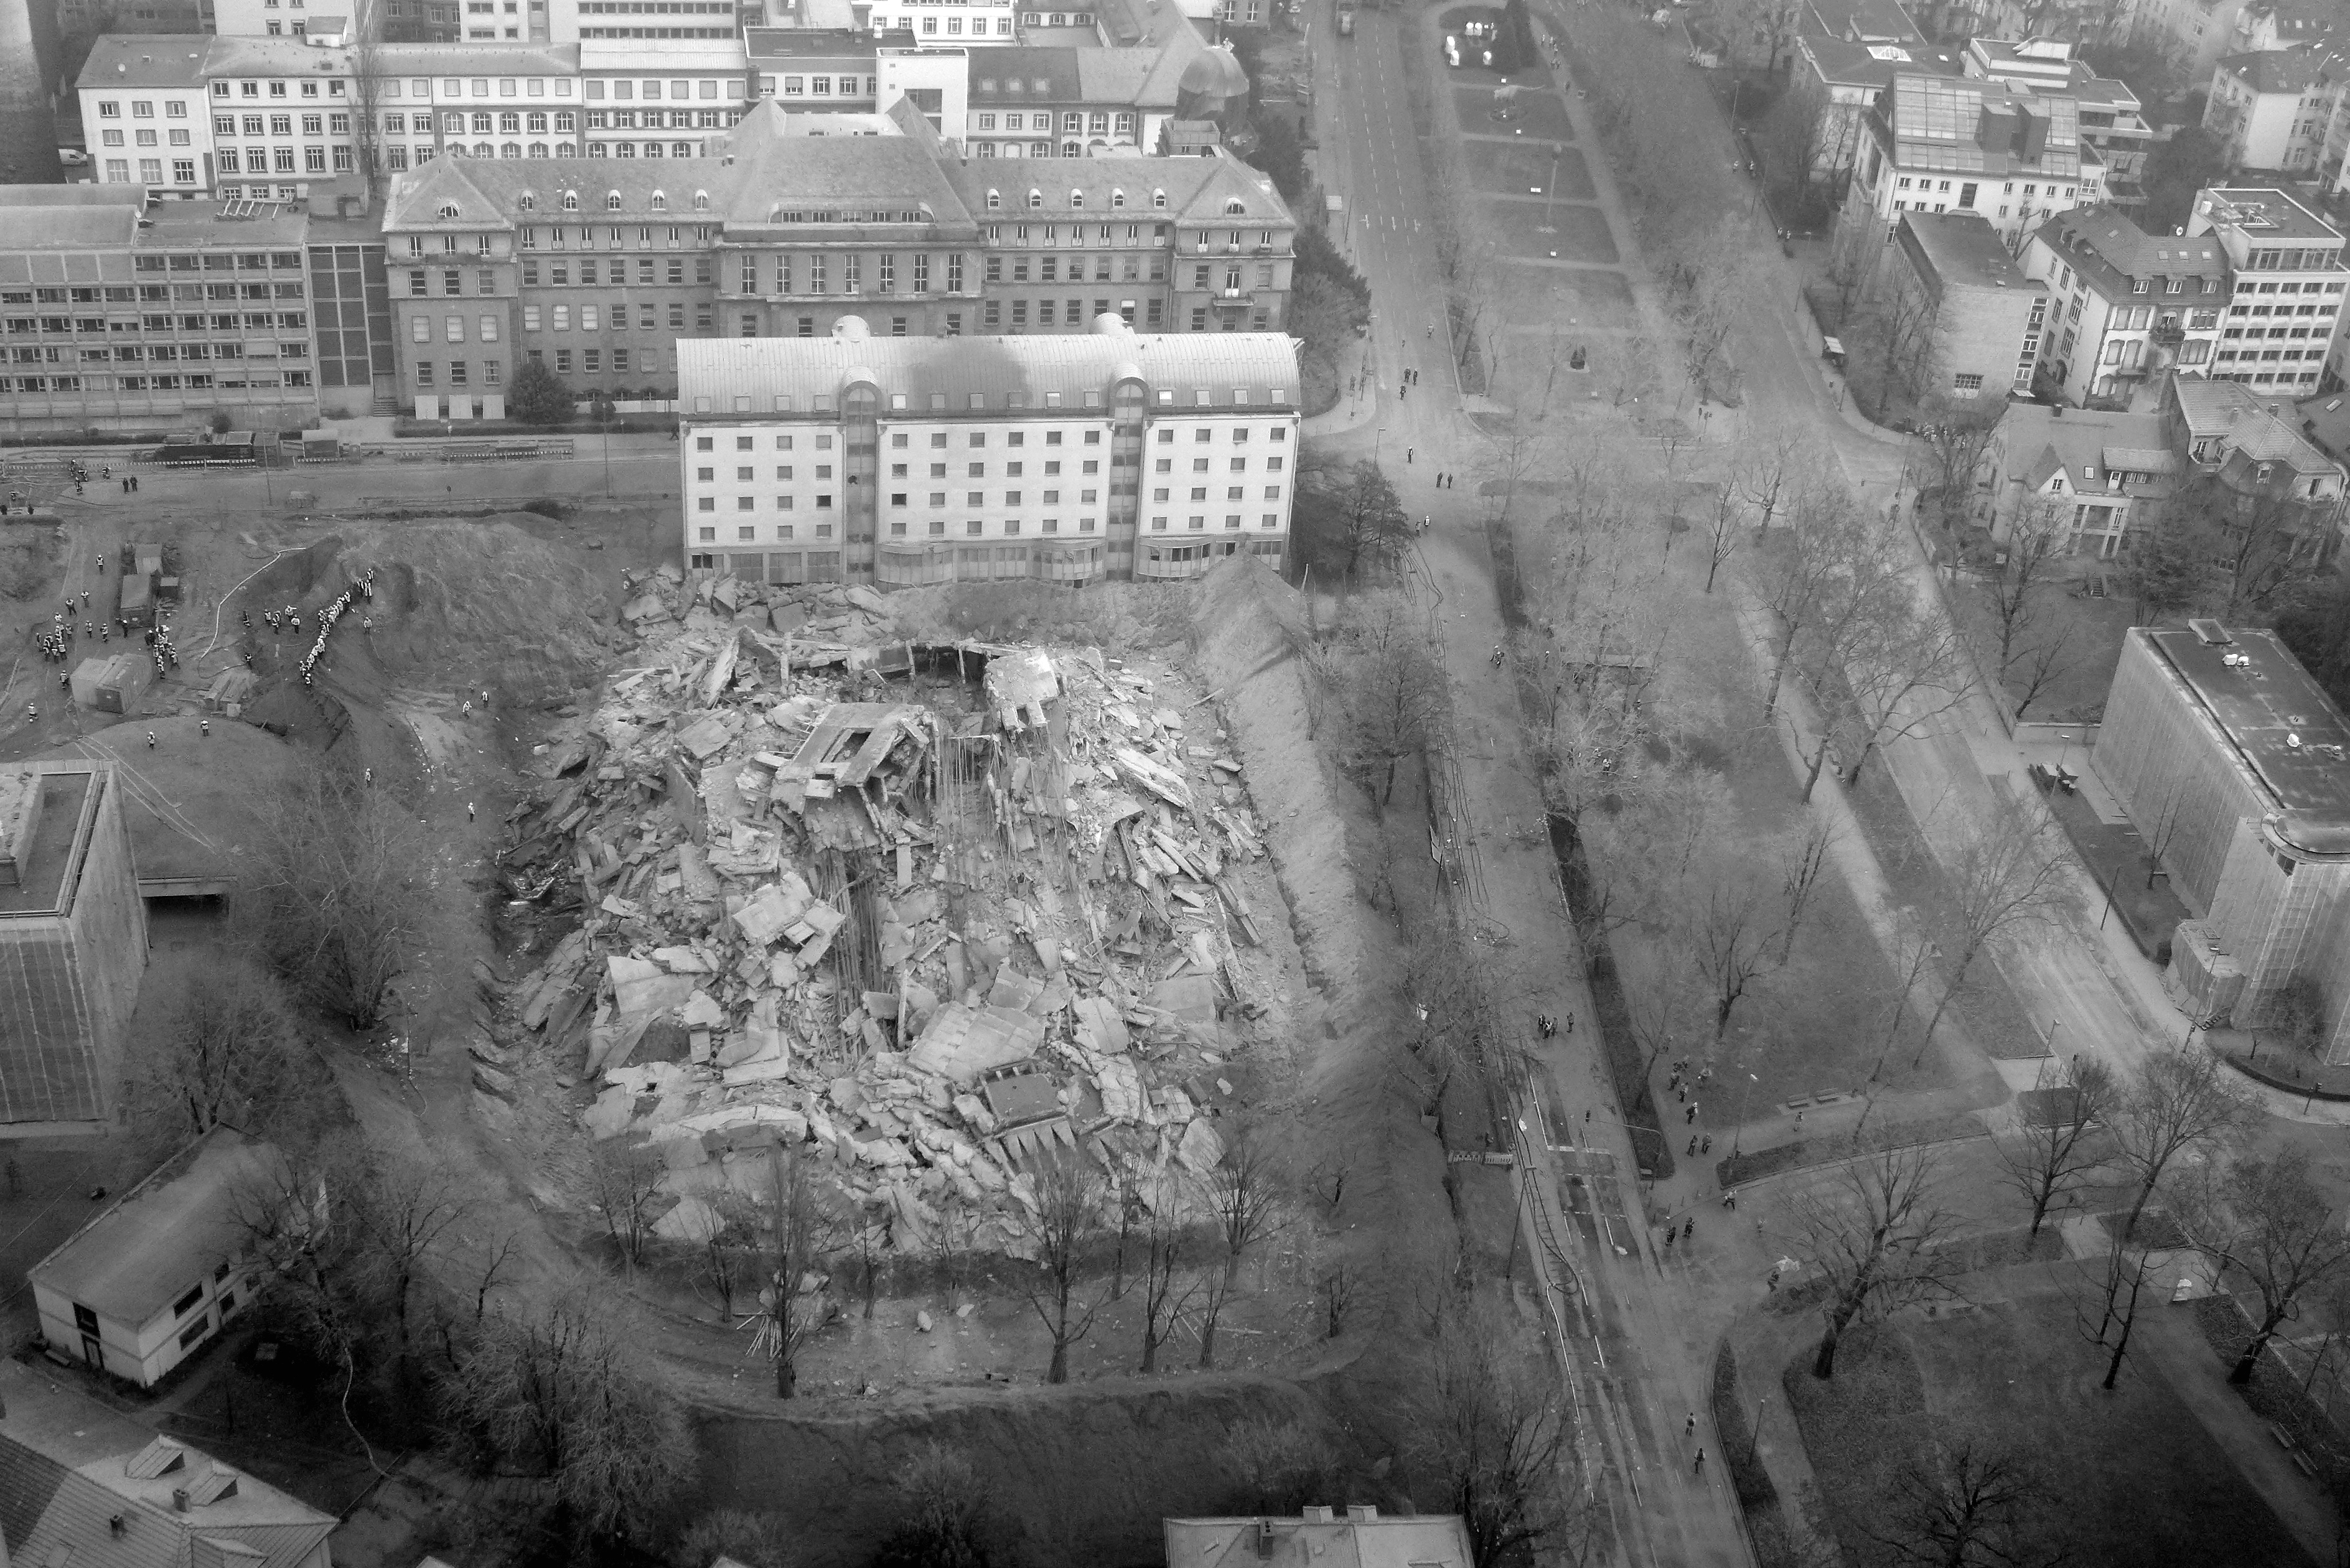
black and white, photography, building, skyscraper, tower, monochrome, bw, blackandwhite, blackwhite, university, turm, alemania, allemagne, sw, schwarzweiss, schwarzweis, demolition, germania, hochhaus, schwarzweissfotografie, schwarzweisfotografie, afe, sprengung, metropolis, universit t, geb udeabriss, geb udeabris, aerial photography, urban area, monochrome photography, ancient history